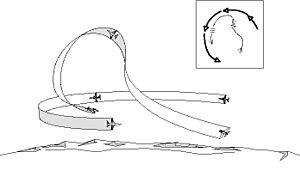
Un combat aérien est un combat se situant dans les airs et n'opposant que des appareils aériens. Plusieurs combats aériens légendaires ont eu lieu au cours de la Première Guerre mondiale et de la Seconde Guerre mondiale.